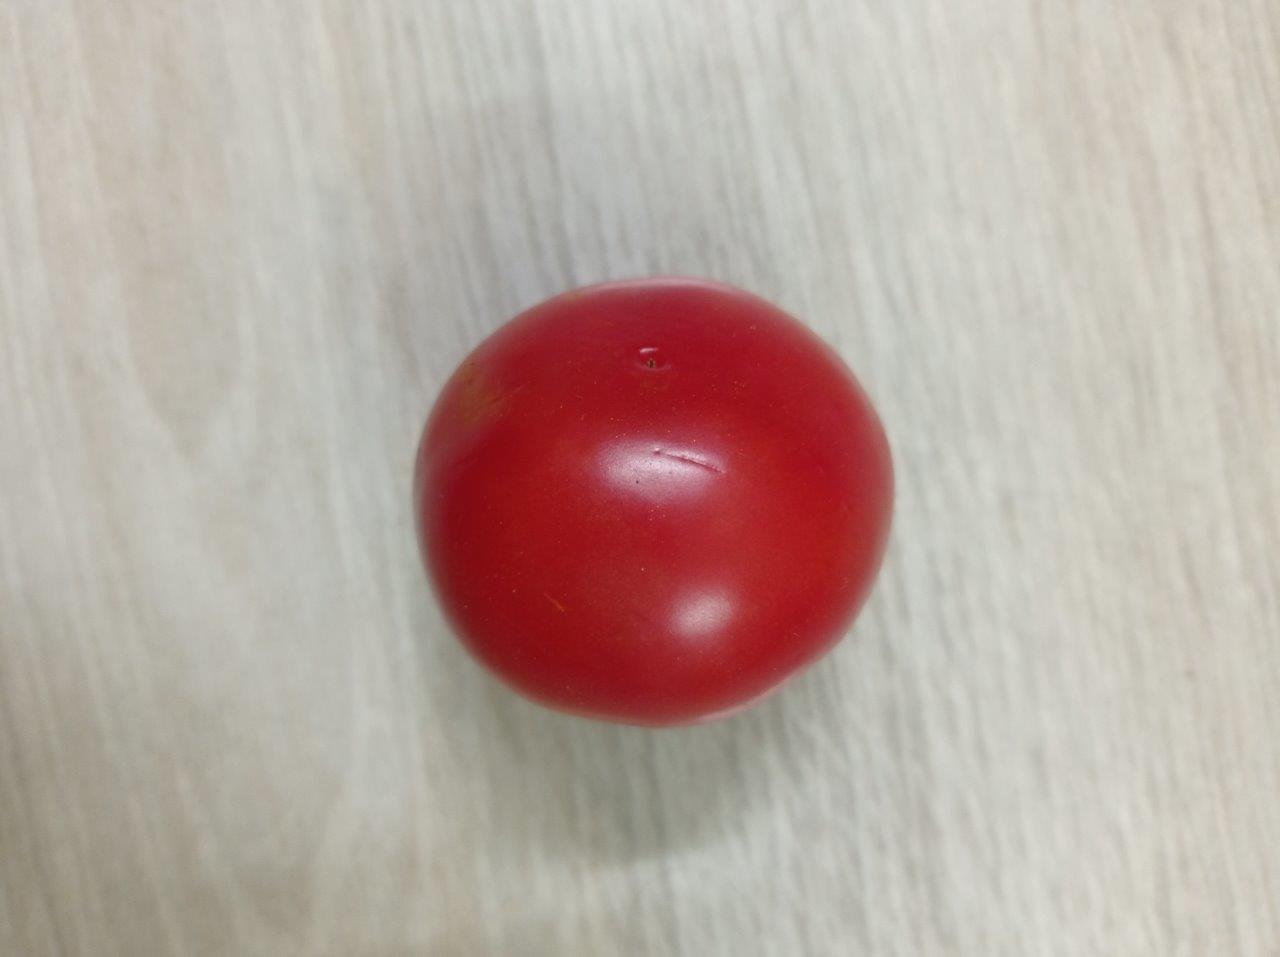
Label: Fresh